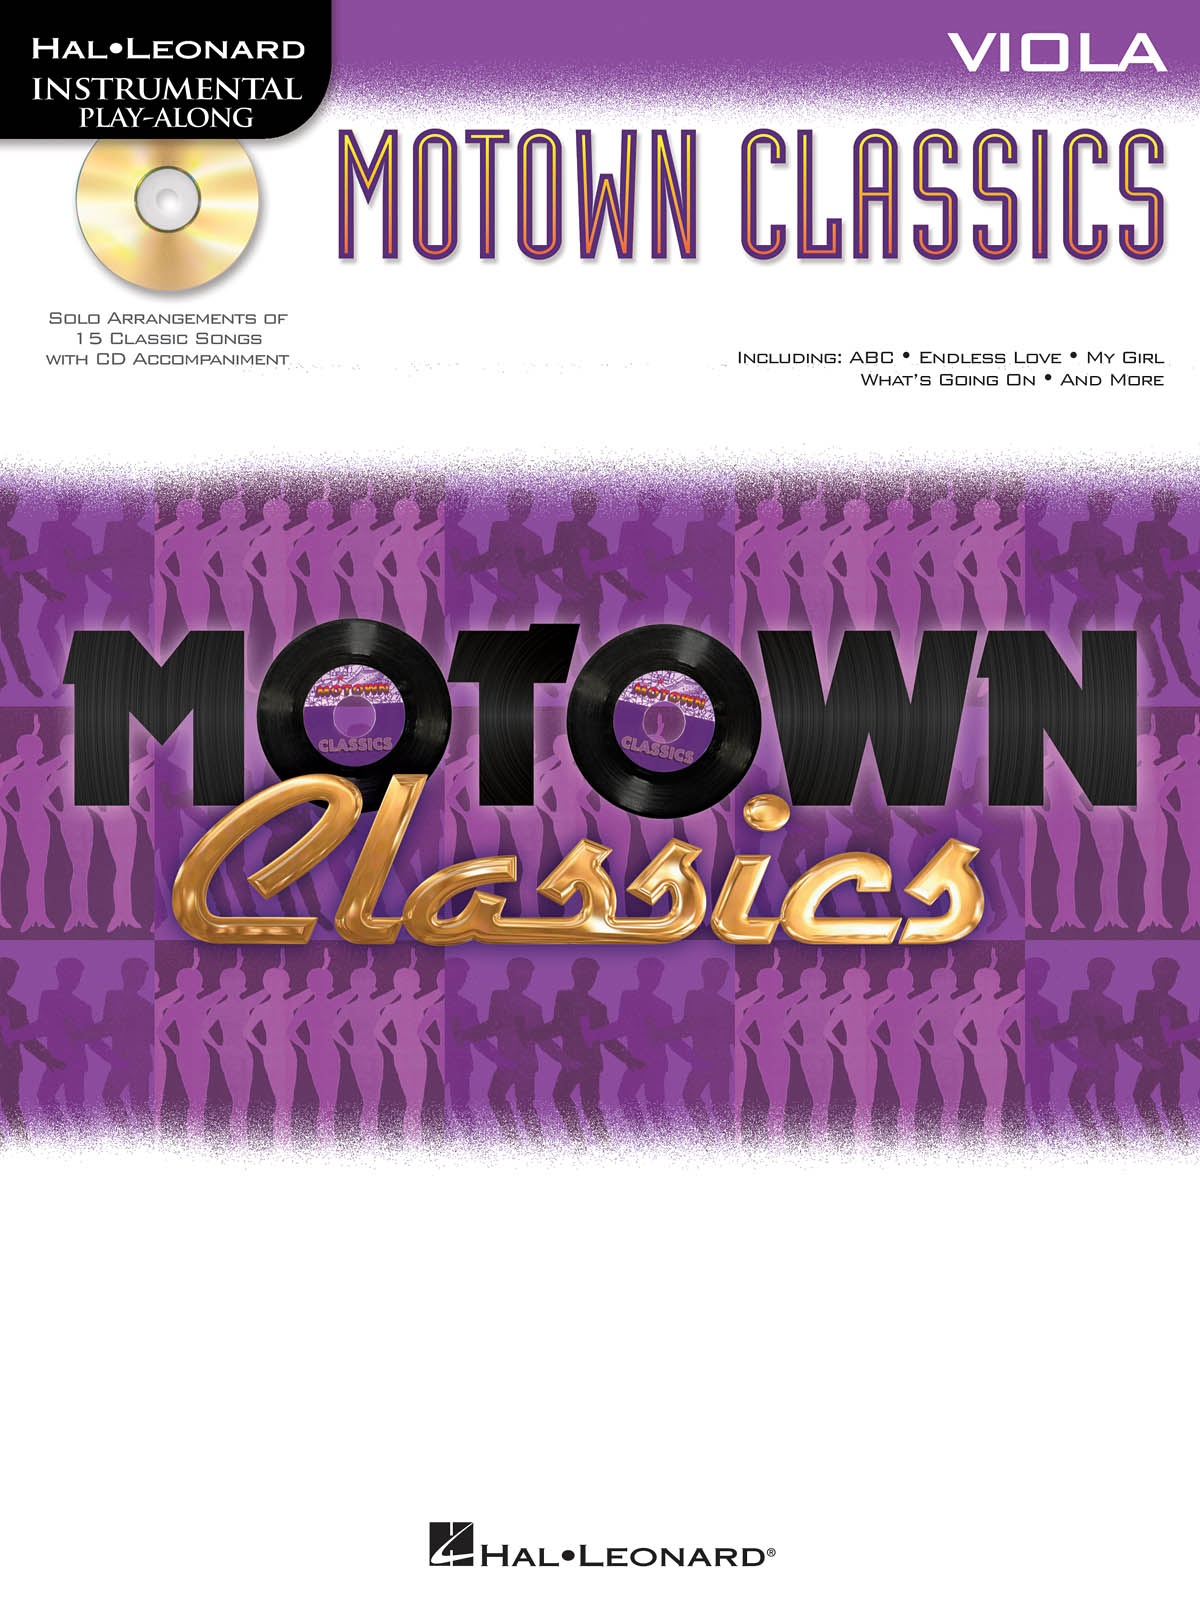
【絶版】Motown Classics (Viola)
Brand: テーヌ商会
Category: Arts & Entertainment > Hobbies & Creative Arts > Musical Instruments > String Instruments > Violas